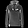
Label: Pullover